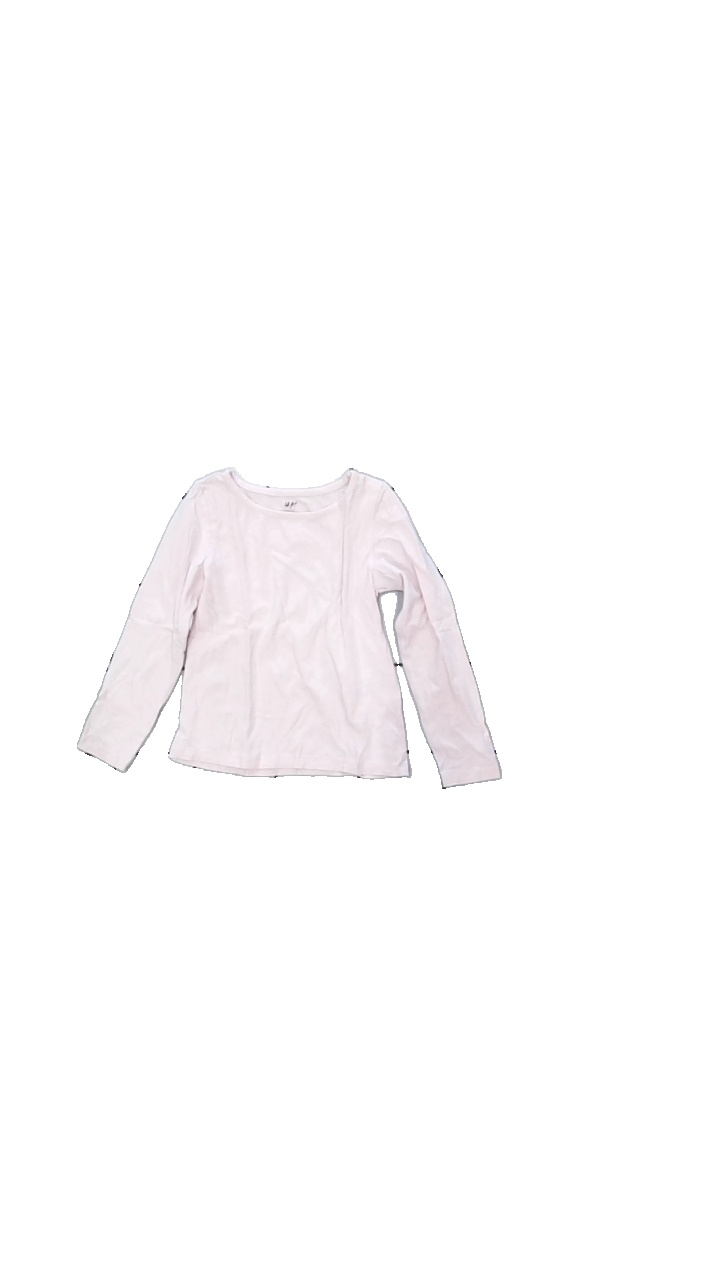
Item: Top (Children)
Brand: H&m
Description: rosa långärmad tröja
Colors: Pink
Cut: Regular
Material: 100% cotton
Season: All
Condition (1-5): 5
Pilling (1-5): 5
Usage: Reuse
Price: <50